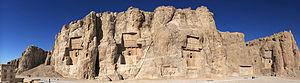
Vue panoramique sur le site de Naqsh-e Rostam, près de Chiraz, en Iran. Тоҷикӣ: Саросарнамои Нақши Рустам, Шероз, Эрон.